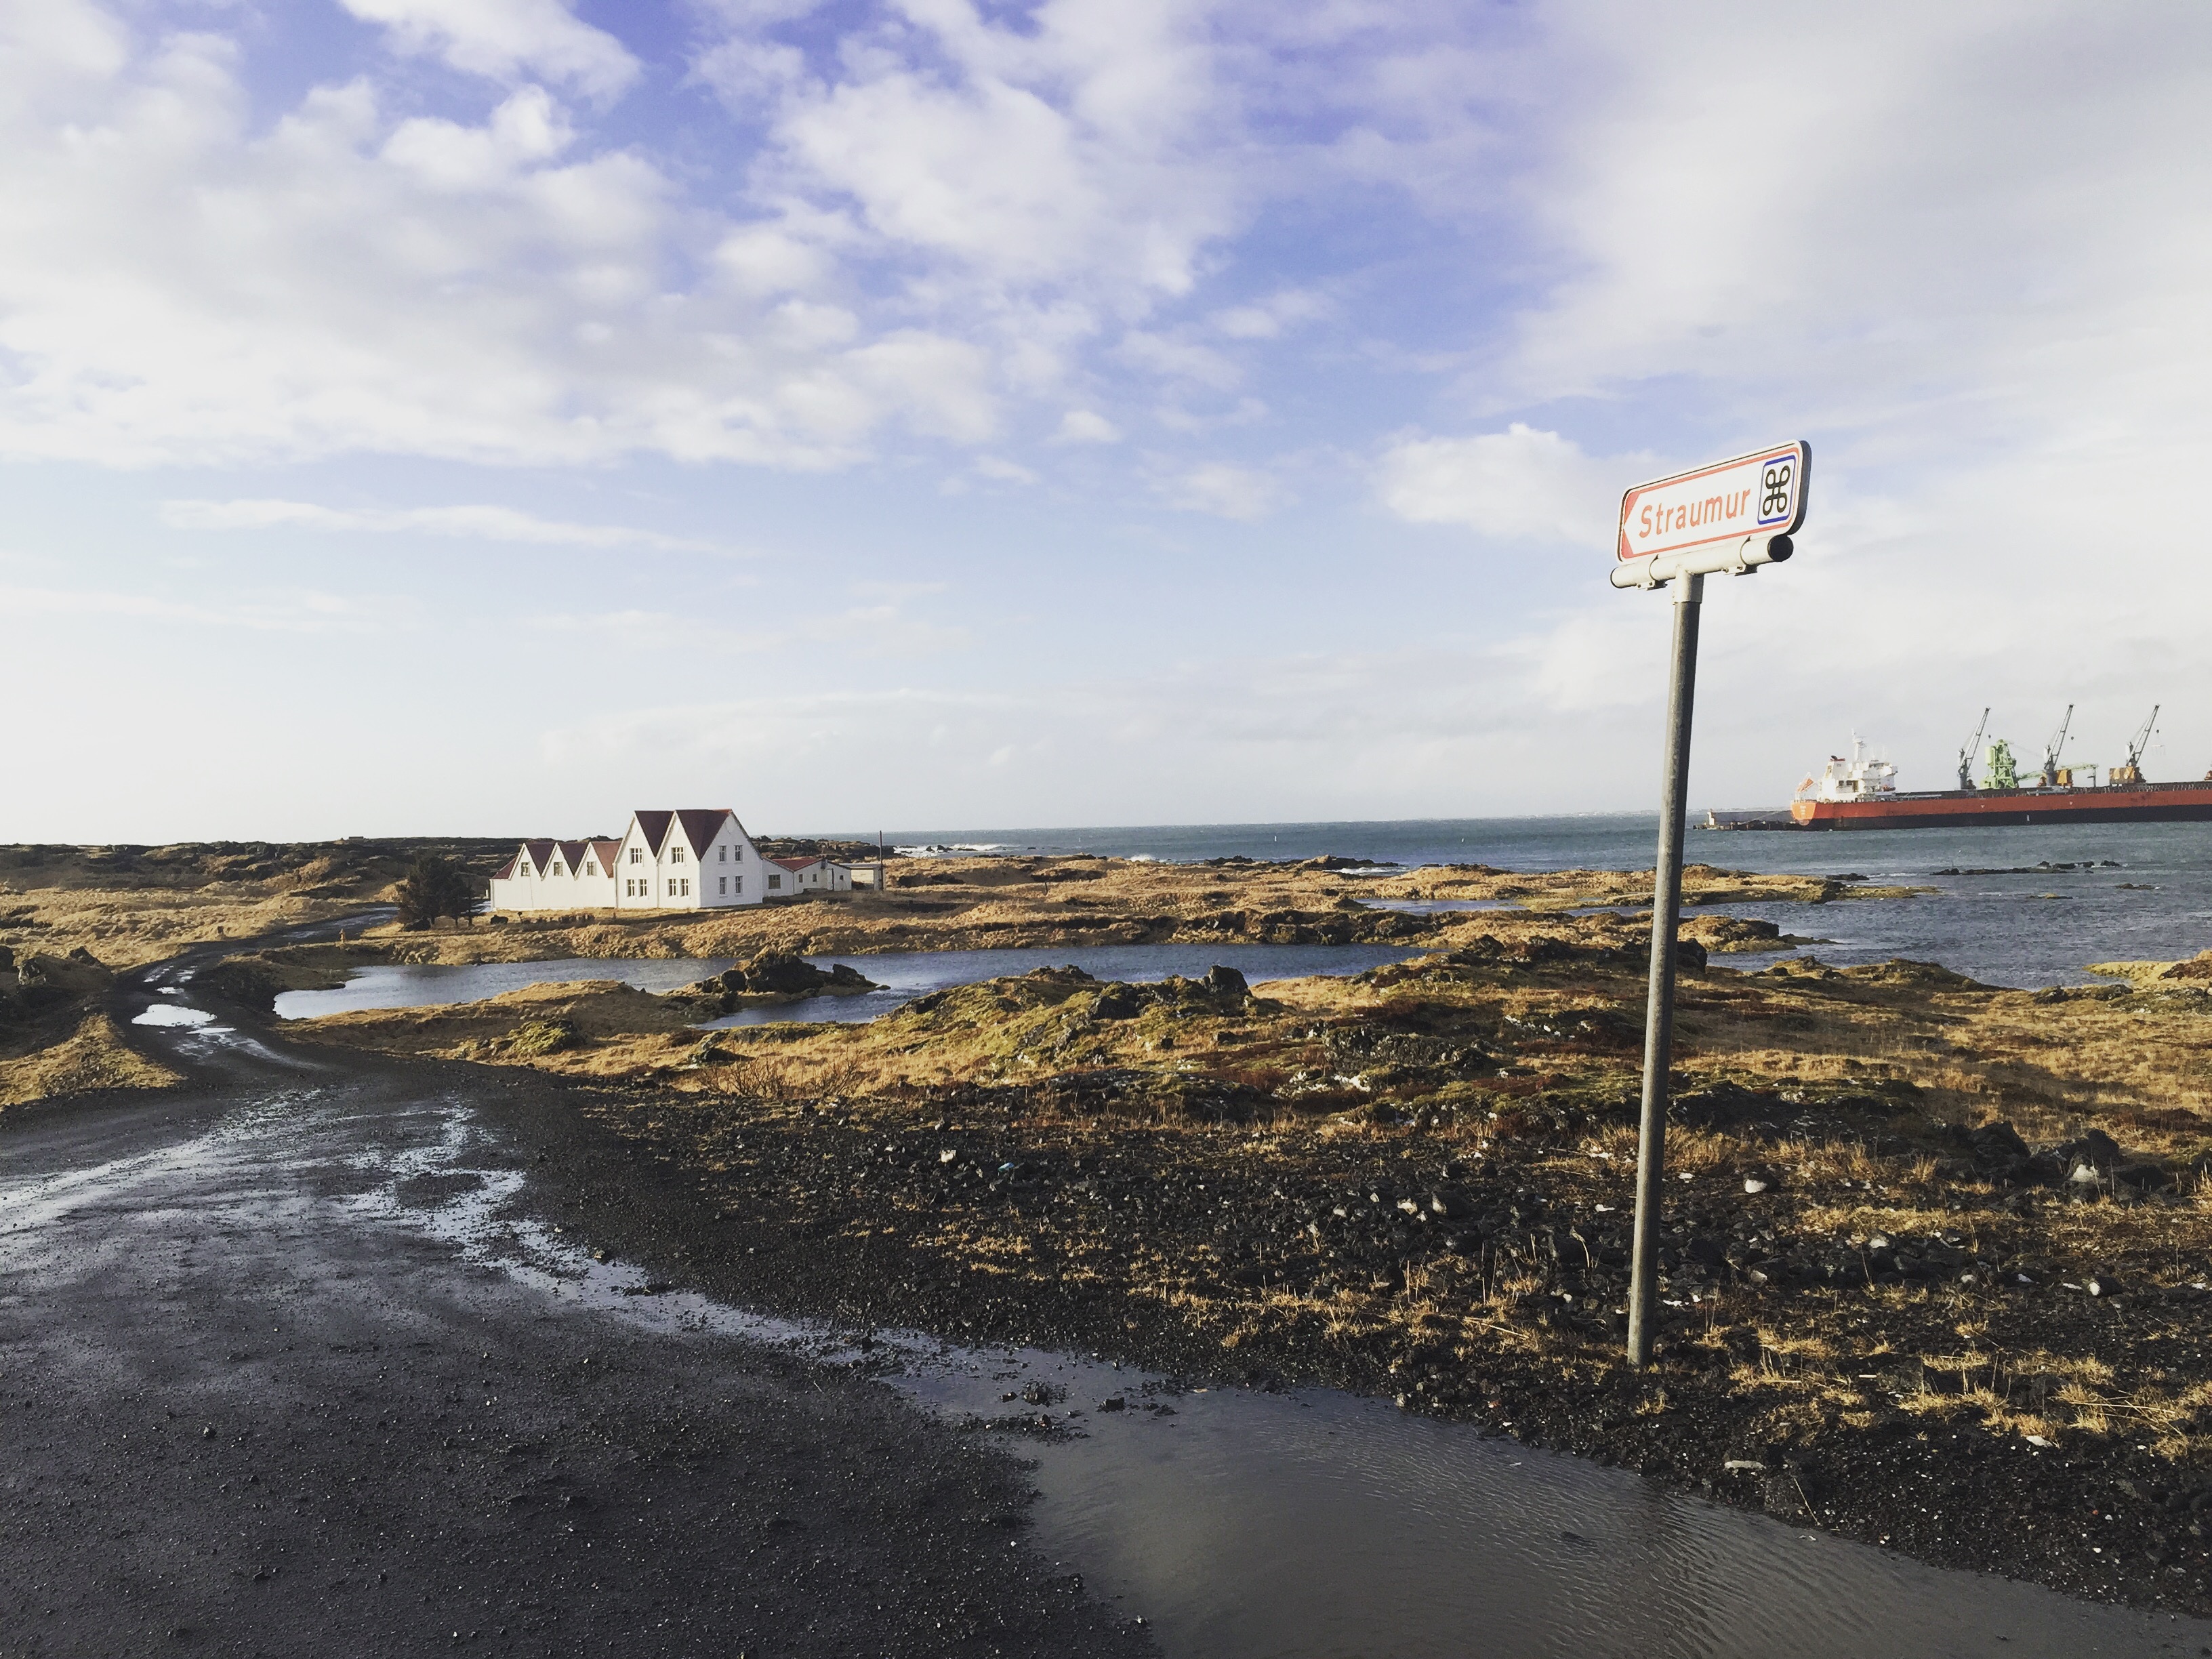
beach, landscape, sea, coast, water, sand, ocean, horizon, cloud, shore, wave, adventure, wind, vacation, travel, explore, sign, reflection, tower, journey, traveler, bay, iceland, trip, terrain, body of water, wanderlust, cape